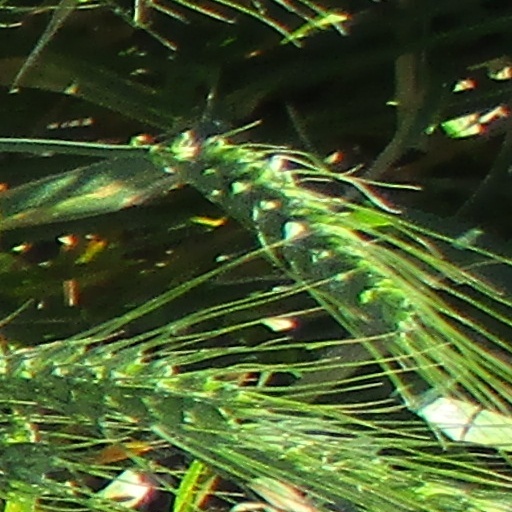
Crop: wheat